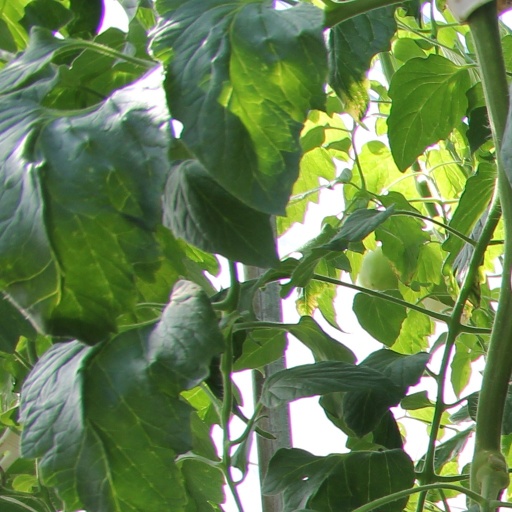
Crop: tomato